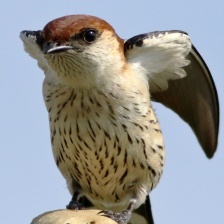
Species: STRIPPED SWALLOW
Scientific name: CECROPIS ABYSSINICA